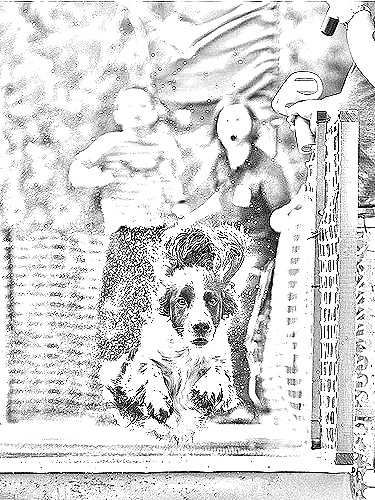
Portrait style: Sketch Portrait